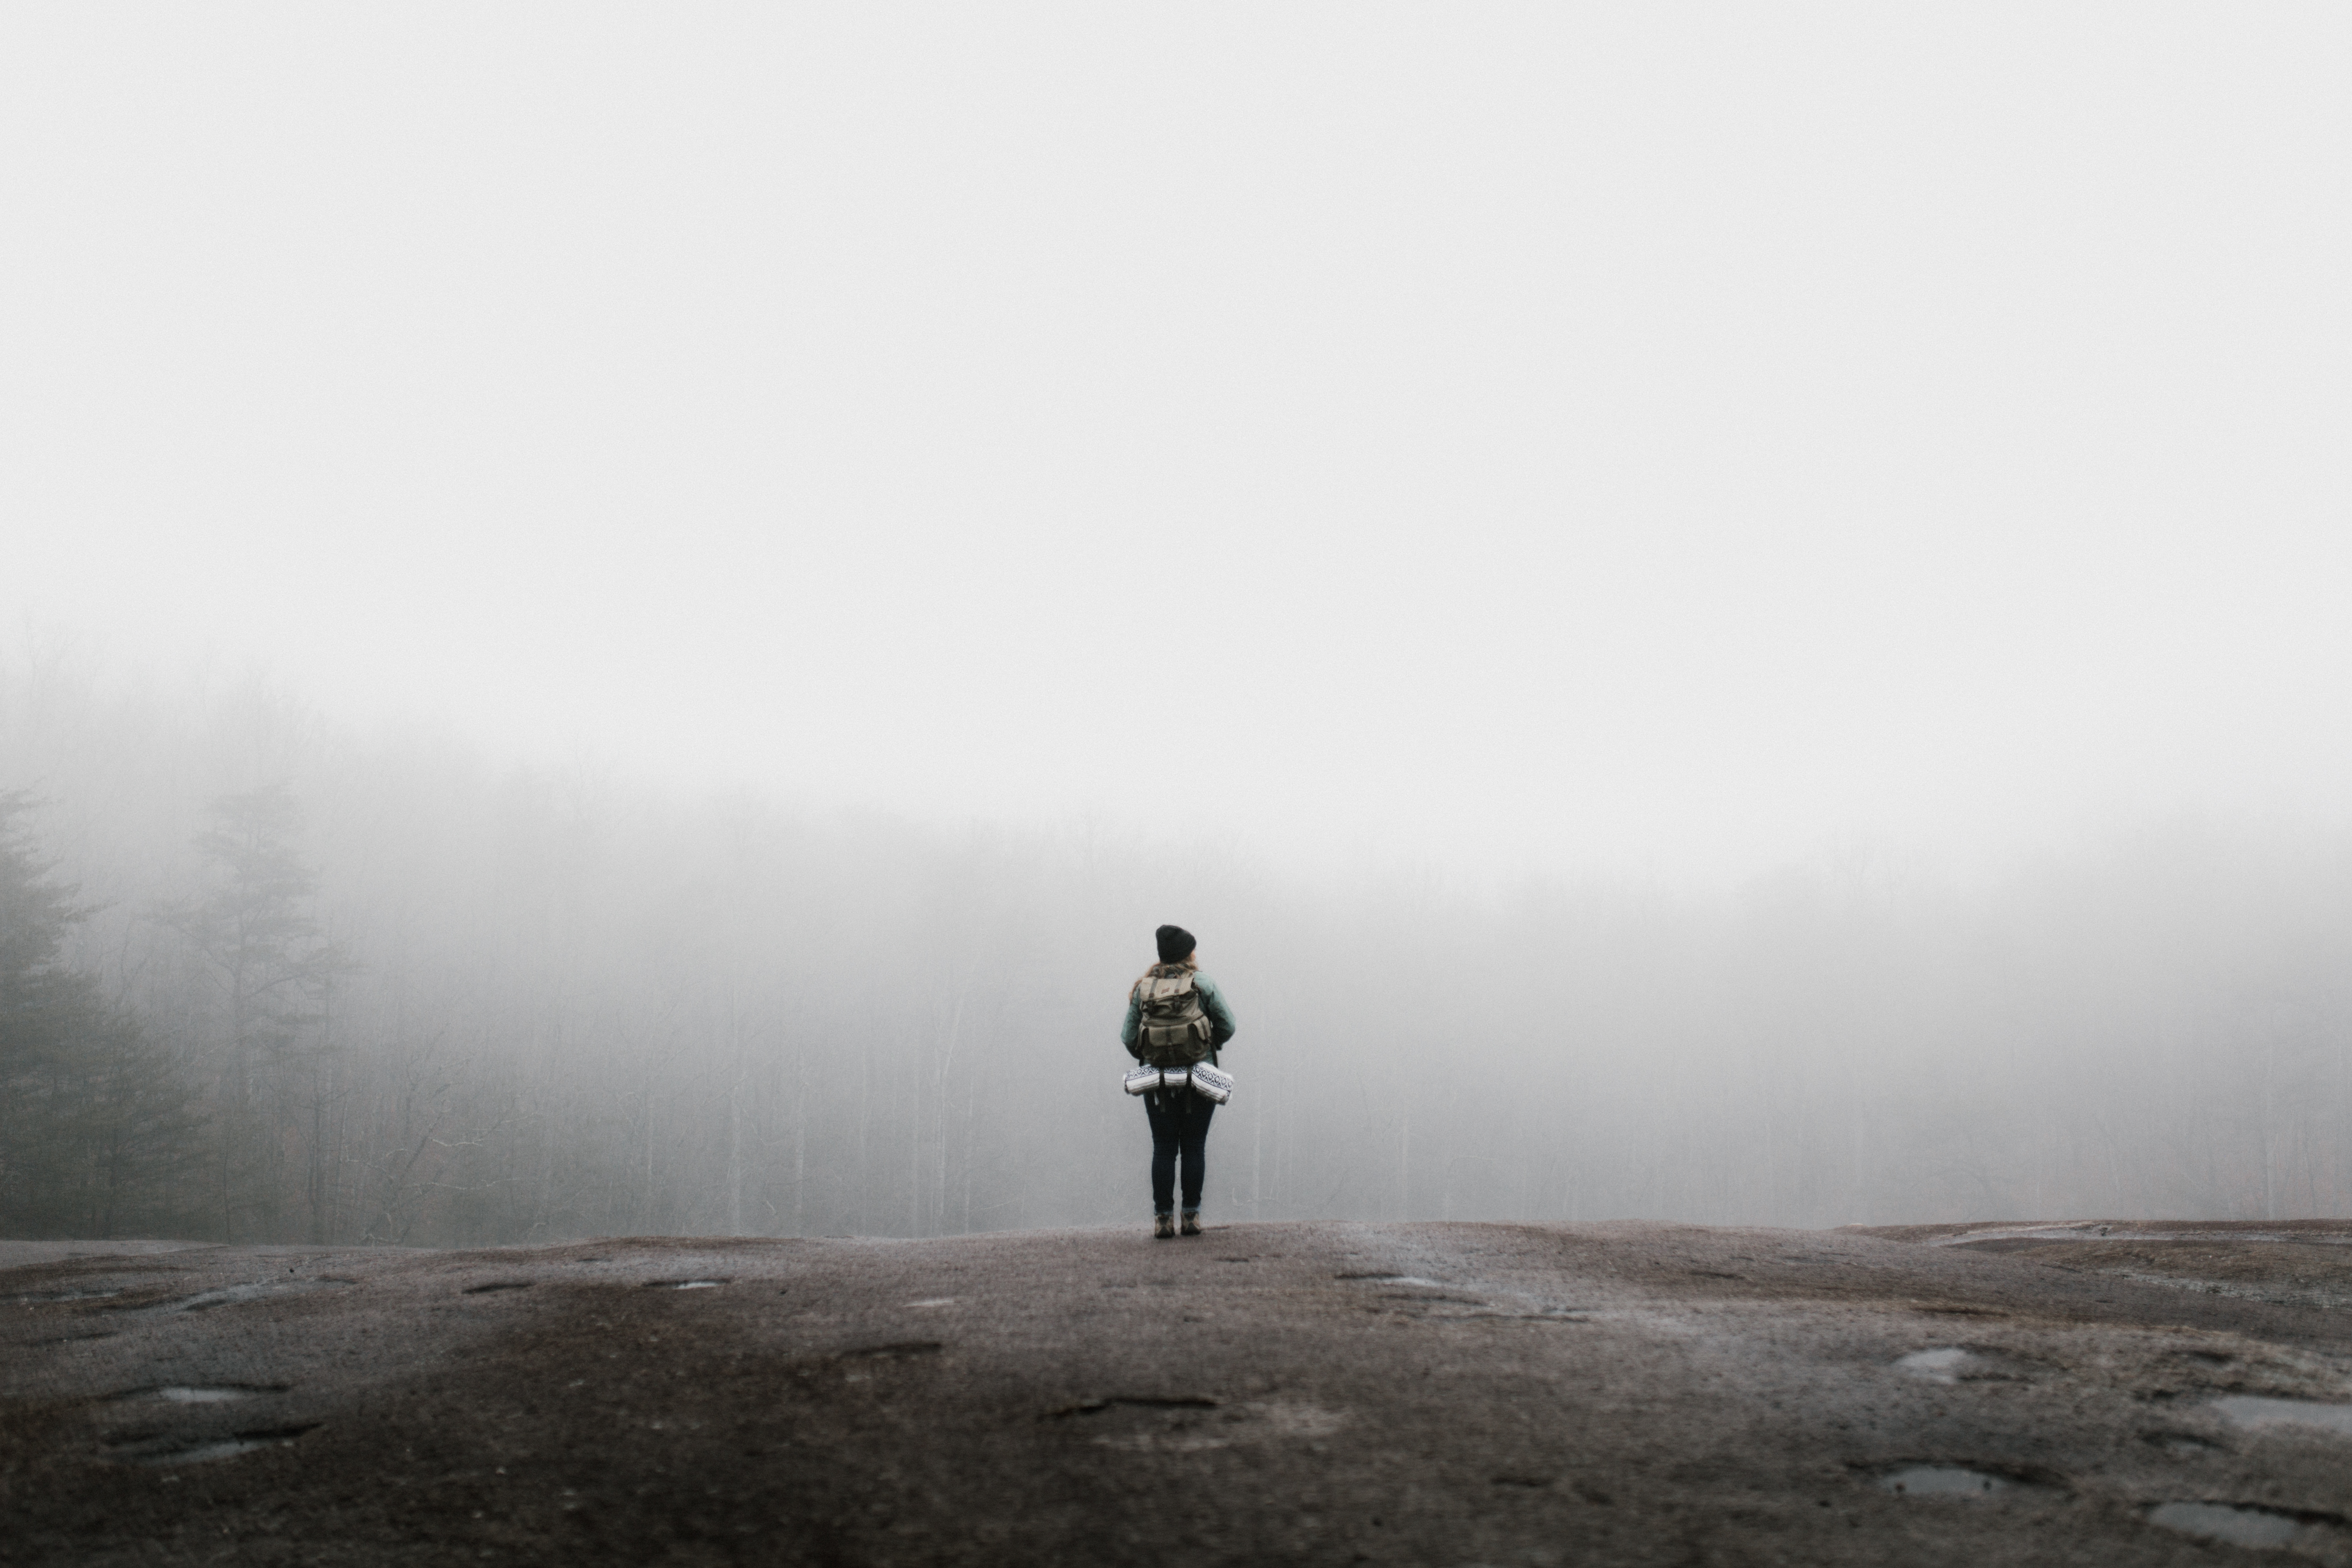
mountain, snow, winter, fog, mist, morning, weather, haze, atmospheric phenomenon